Nordisk Defence Club

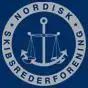
Logo.

The Nordisk Defence Club is the world’s largest independent FD&D club, and is operating worldwide.